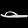
Label: Sandal